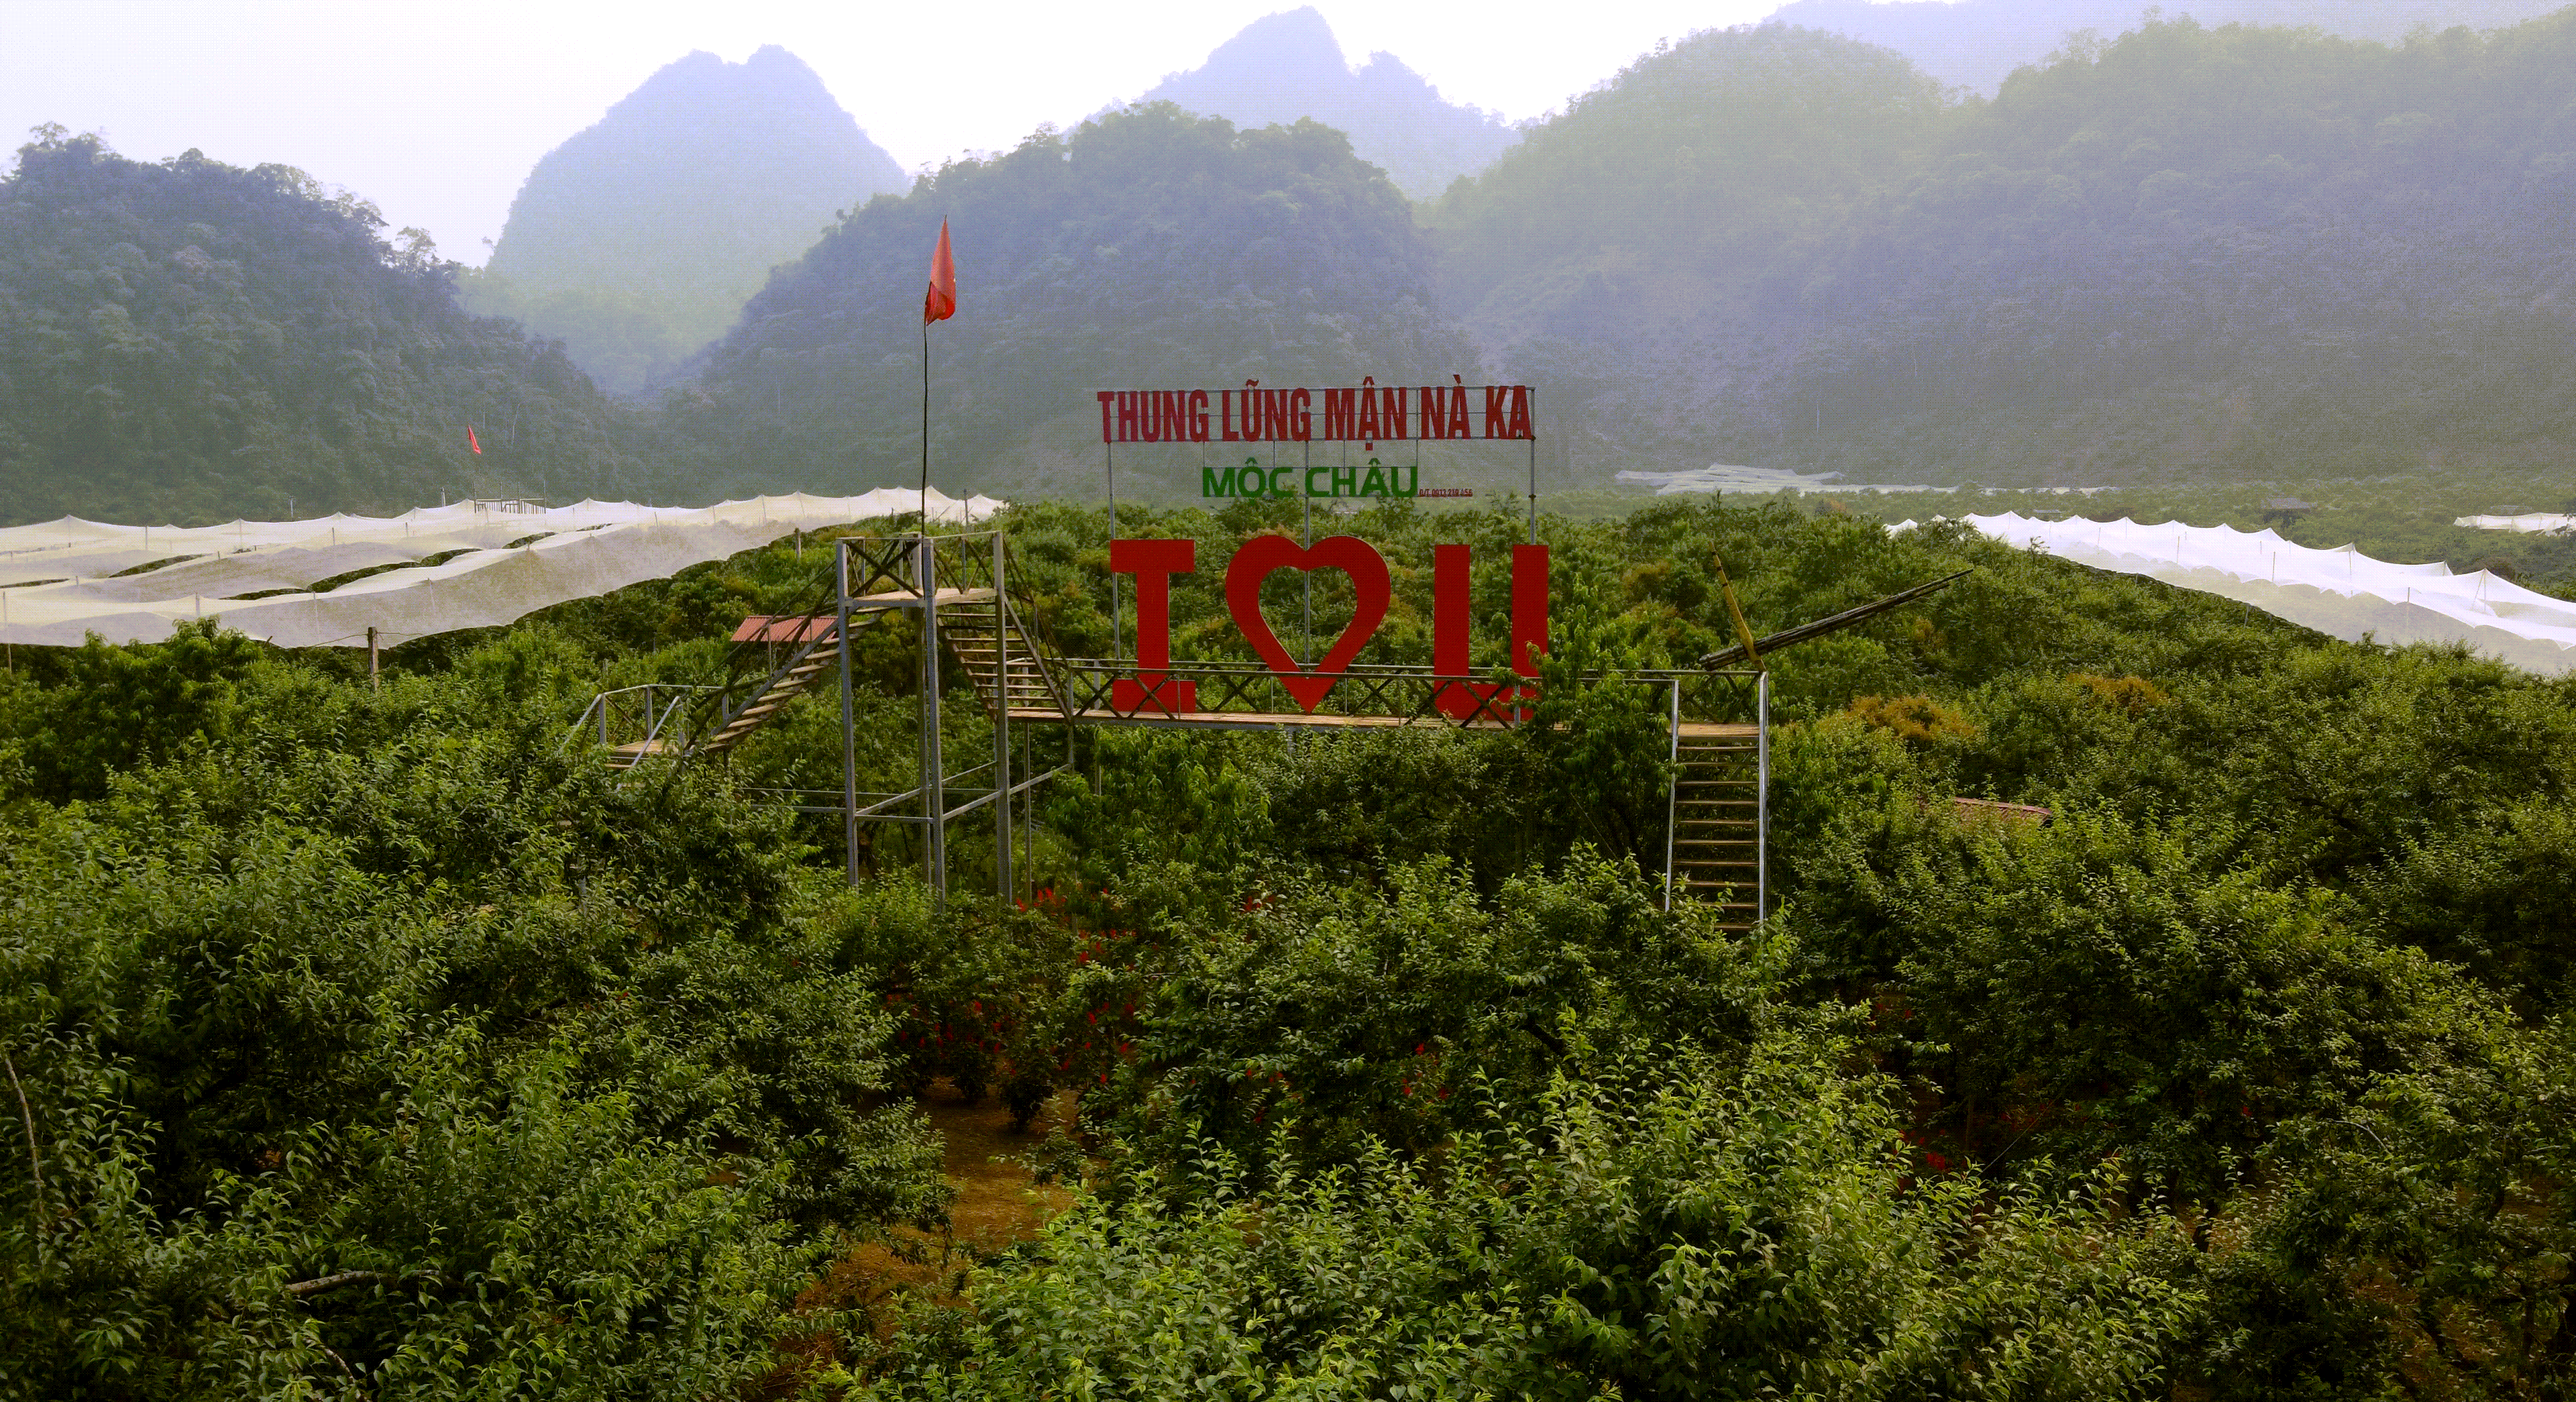
user: text: Dựa trên biển hiệu, thung lũng này có tên là gì?
assistant: text: Thung lũng Mận Nà Ka

user: text: Dựa vào biển hiệu 'THUNG LŨNG MẬN NÀ KA' và cụm chữ 'I ♥ U' lớn, khu vực này có thể được biết đến với hoạt động du lịch nào?
assistant: text: Du lịch nông nghiệp (agritourism), đặc biệt là liên quan đến thăm quan thung lũng mận.

user: text: Biển hiệu 'MỘC CHÂU' và 'THUNG LŨNG MẬN NÀ KA' cùng với những tấm lưới trắng phủ trên đồi tiết lộ điều gì về vị trí và hoạt động kinh tế chính của khu vực này?
assistant: text: Khu vực này là Thung lũng Mận Nà Ka nằm ở Mộc Châu, Việt Nam. Hoạt động kinh tế chính là nông nghiệp, cụ thể là trồng mận (hoặc các loại cây ăn quả khác được bảo vệ bằng lưới), đồng thời phát triển du lịch nông nghiệp.